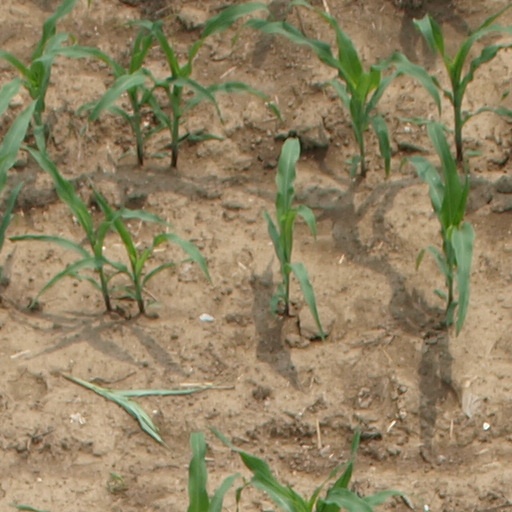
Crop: maize; corn